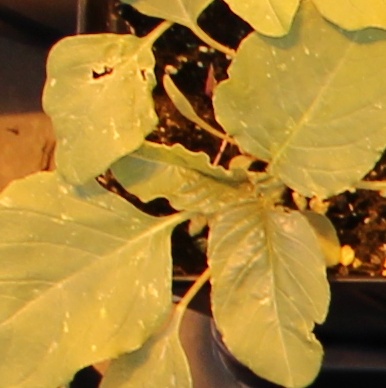
Label: Redroot Pigweed